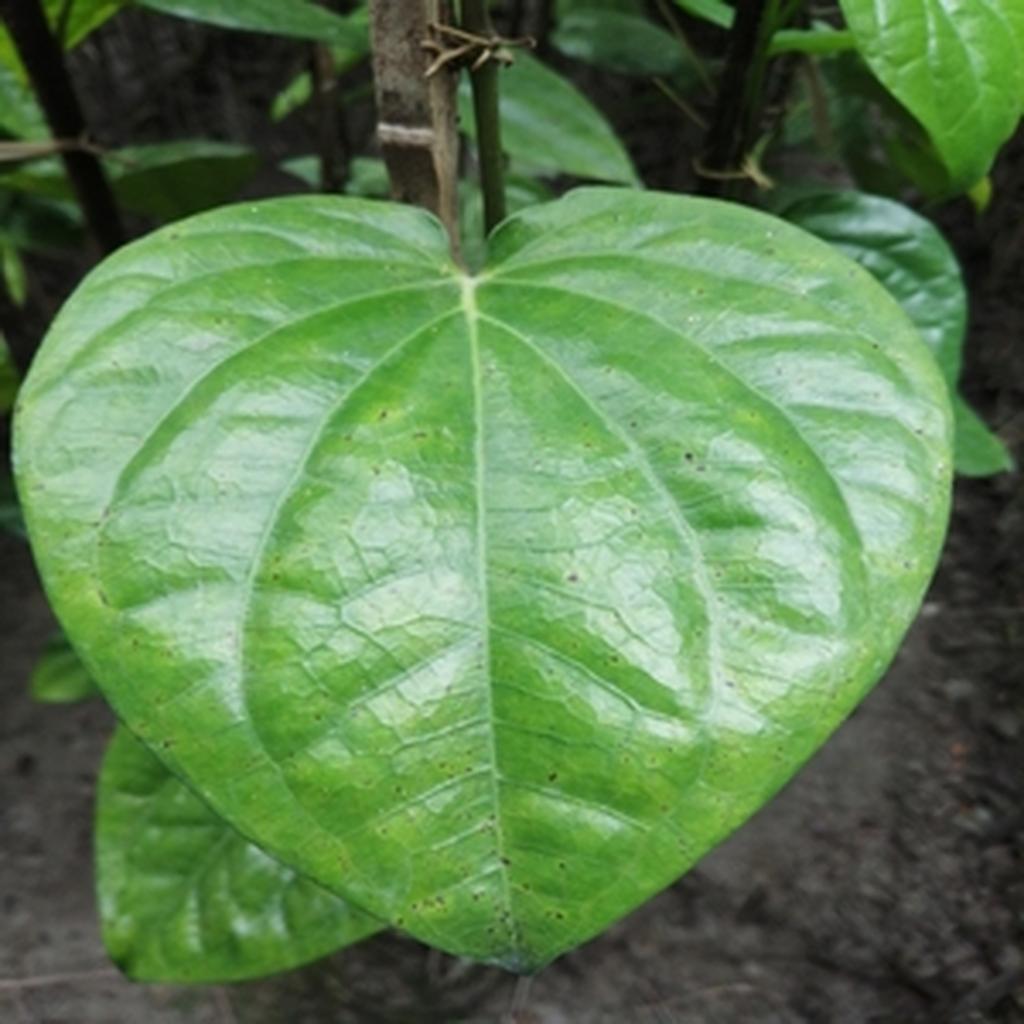
Label: Leaf_Spot